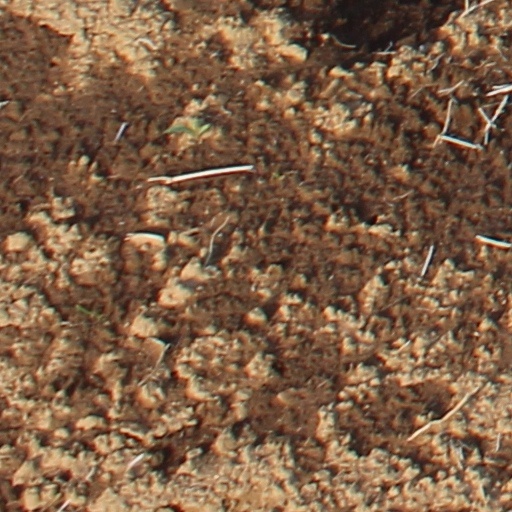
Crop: wheat